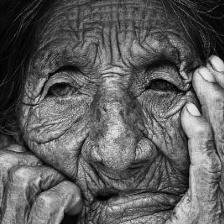
Label: faces